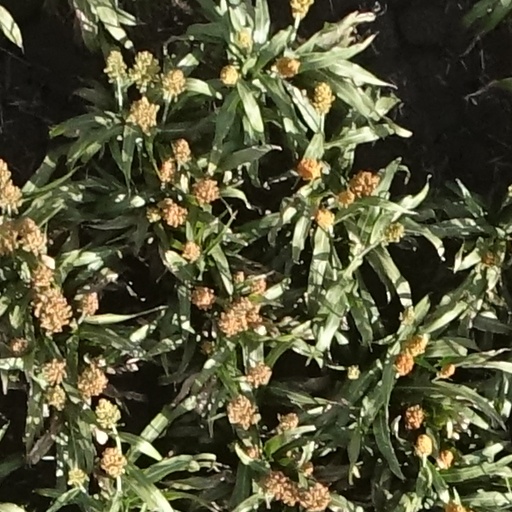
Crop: sorghum